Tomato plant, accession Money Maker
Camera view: horizontal (90 deg, fisheye); turntable rotation: 330 degrees
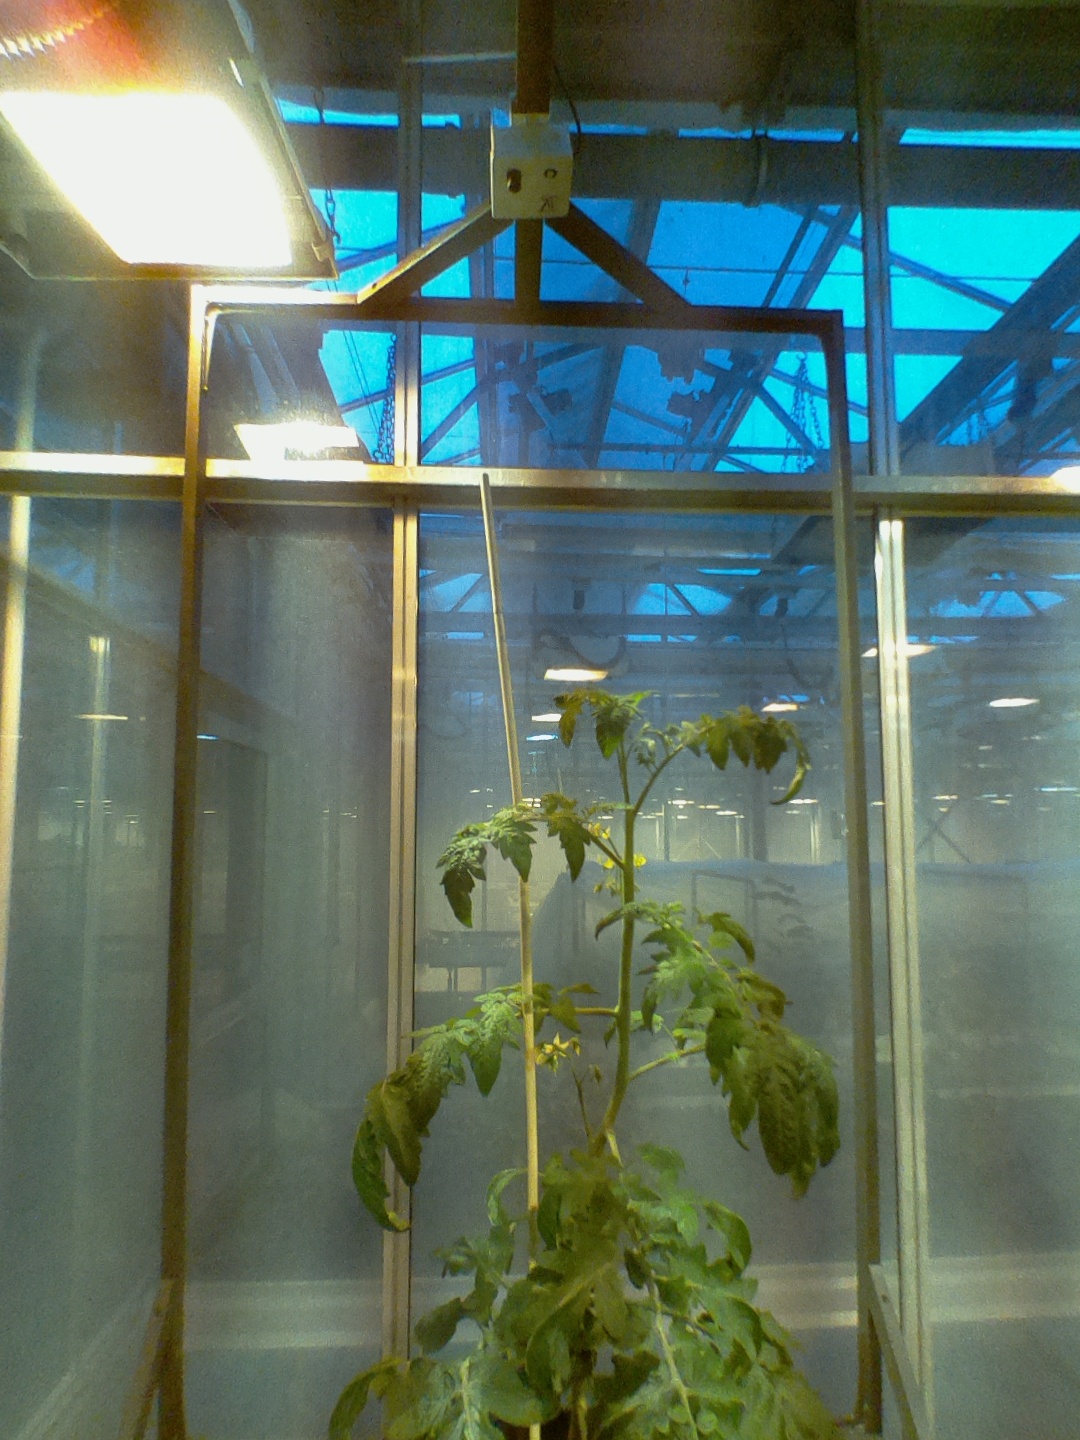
BBCH growth stage 68: Full flowering, 80%-90% of flowers open, more petals falling